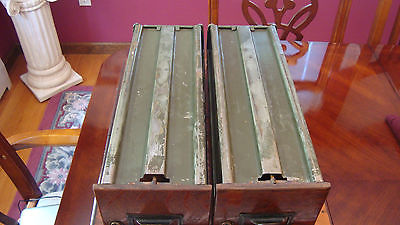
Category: cabinet